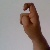
The image shows a hand gesture representing the letter 'X' in Indian Sign Language.